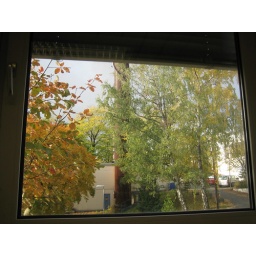
View from my office window in october